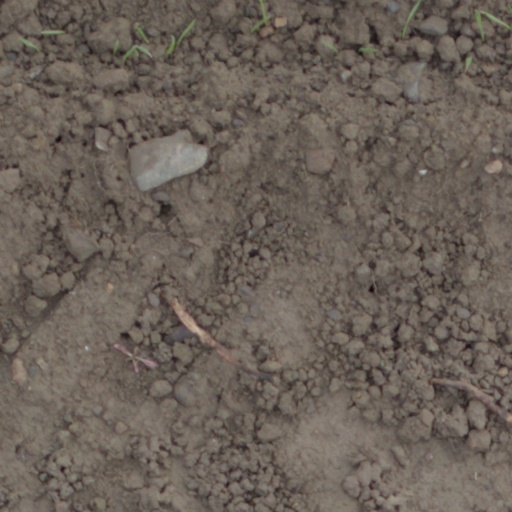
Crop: wheat